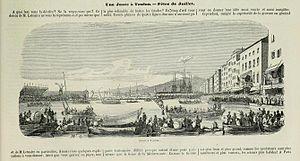
Image du livre ""L'illustration
Le sport à Toulon regroupe plus de 200 associations, clubs et sections sportives et plus de 18741 licenciés. Il est avant tout dominé par le club de rugby de la ville : le Rugby club toulonnais, également appelé le « RCT », fondé en 1908, ayant remporté quatre titres de Champion de France et trois Coupes d'Europe consécutives. Néanmoins, il existe d'autres clubs évoluant au niveau national, qui ont su mettre en avant leurs résultats sportifs tels que les Comanches de Toulon avec 8 titres de championne de France de softball et une Coupe d'Europe, le basket-ball, le handball, le futsal et le hockey sur glace. Aussi, la ville compte 35 équipements sportifs municipaux de qualité dont elle a la gestion et l'entretien. Le dernier en date étant la Ferme des Romarins, nouveau pôle sportif à l'ouest de la ville. En termes de manifestations sportives, Toulon a accueilli d'importants événements tels que le Tour de France entre 1905 et 1964, la Flamme Olympique en 1992 et la 35ᵉ Coupe de l'America en 2016 et notamment le célèbre Festival International Espoirs de Provence, tournoi de football créé en 1967 et diffusé aujourd'hui dans le monde entier.